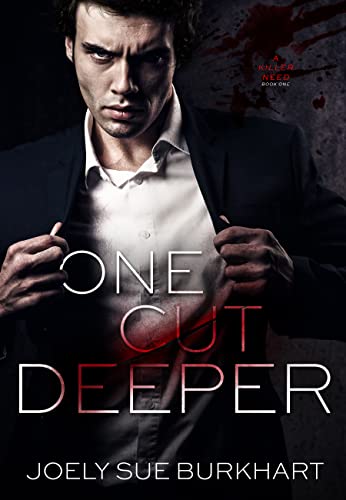
One Cut Deeper (A Killer Need Book 1)
Category: Buy a Kindle
Review "I love when an author brings me to a place I haven't been before. One Cut Deeper is daring, edgy, and sexy. If you like your heroes with a dark side, you won't be disappointed! "— Roni Loren, New York Times bestselling author of the Loving on the Edge series
Features: I’m his perfect victim. | For a year, Charles MacNiall has been bringing his beautiful king shepherd to the vet clinic where I work. The perfect client and his well-trained dog.In my fantasies, he’s a kind and affectionate Master—just like he demonstrates with his dog. But I’ve also glimpsed a darkness in his eyes that he tries very hard to hide. A secret need for pain that makes him irresistible to someone like me. A needy, lonely masochist.I know that I’m broken but I have no idea how far I’ll go for even a taste of the dominance that he wields so effortlessly. The pain he gives me is like nothing I’ve experienced before.But then he disappears, and the FBI says the Master I love is a serial killer. He picked me deliberately. He found me online and tracked me down. Just to kill me.Someone’s lying, and it’d better not be my Master. Or his perfect victim might end up dead. | Warning: This story contains elements of violence, as well as Master-slave, knife, blood, breath, and pet play in a BDSM relationship.